Auction catalog

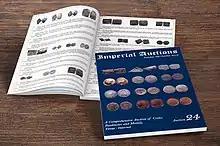
Auction Catalog of Imperial Auctions (An Indian Numismatic Auction House)

An auction catalog (US spelling) or auction catalogue (British spelling) is inventory of listing of items to be sold at an auction. It is made available some time before the auction date. Auction catalogs for rare and expensive items, such as art, books, jewelry, postage stamps, furniture, wine, cars, posters, published for sales around the world, can be of interest in themselves--they will can include detailed descriptions of the items, their provenance, historical significance, photographs, and even comparative analyses and descriptive essays by subject experts.